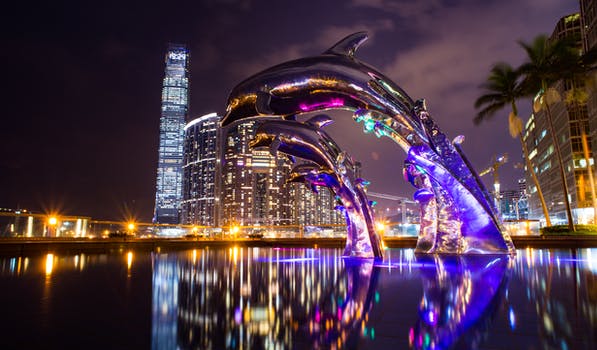
Label: No Watermark